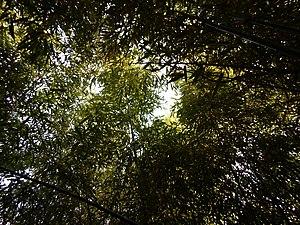
Bambou Phyllostachys viridiglaucescens Alain Van den Hende 201706 Bambop Bambusoideae
Phyllostachys viridiglaucescens est une espèce de plantes monocotylédones de la famille des Poaceae, sous-famille des Bambusoideae, originaire de Chine.